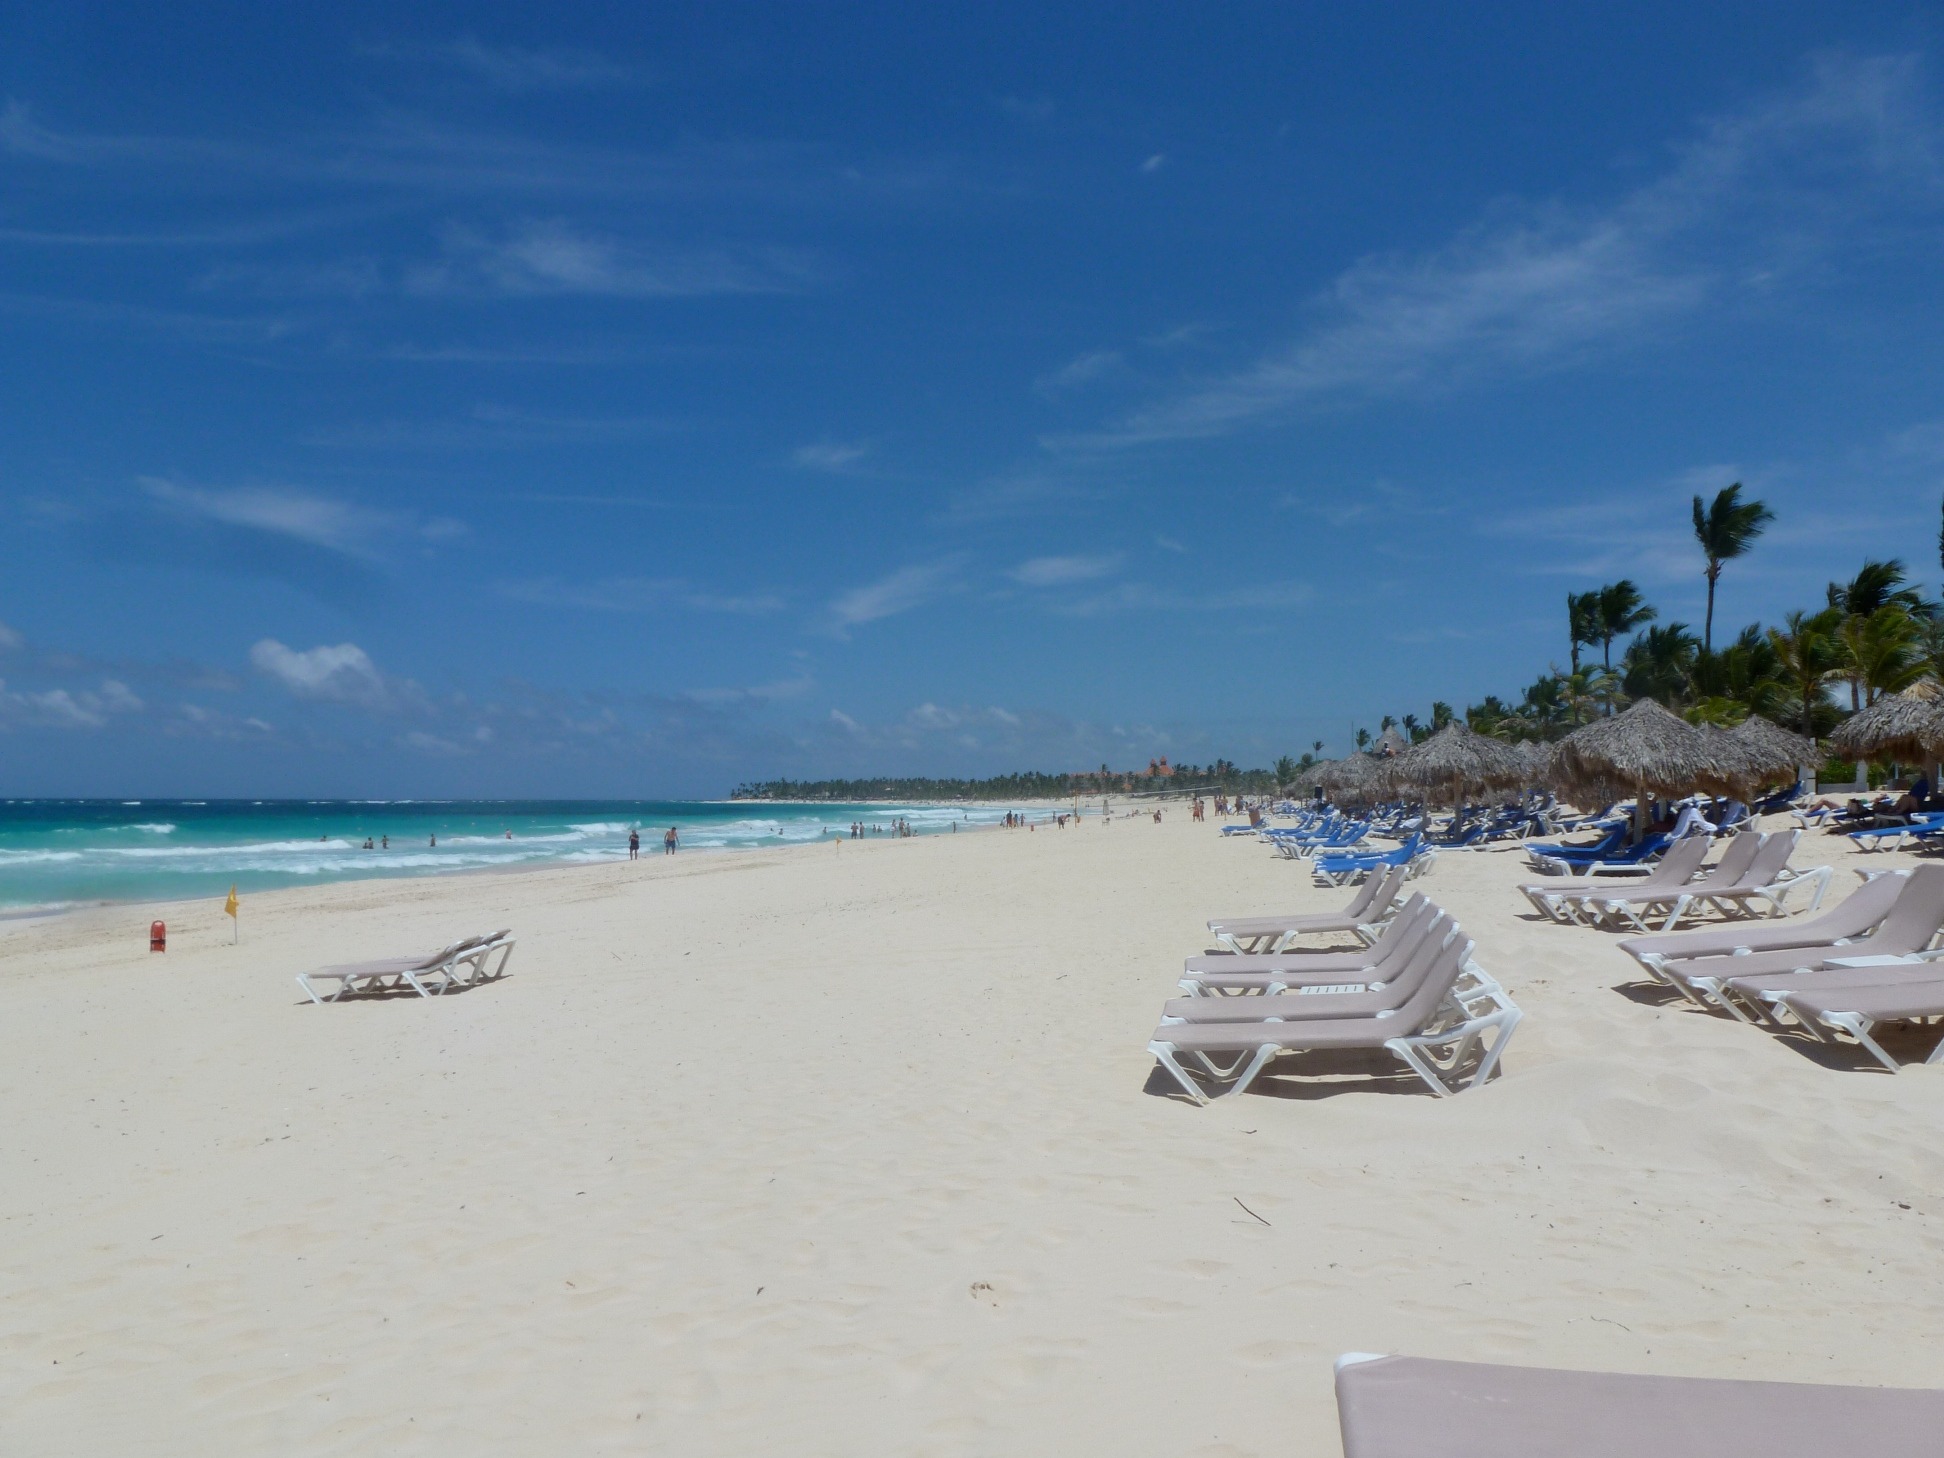
beach, sea, coast, sand, rock, ocean, shore, wave, vacation, bay, body of water, hotel, punta, cana, hard, cape